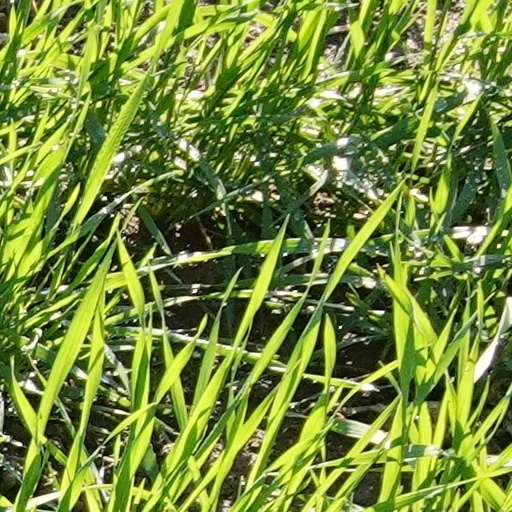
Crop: wheat